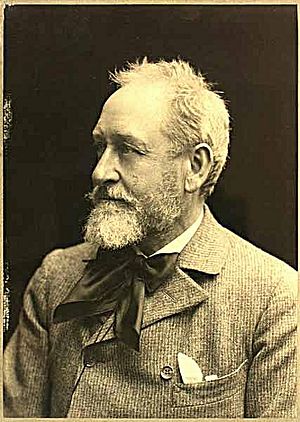
Nicolai Bøgh
Nicolai Seidelin Bøgh var en personalhistorisk forfatter og digter samt lærer ved Flådens Skoler fra 1871.